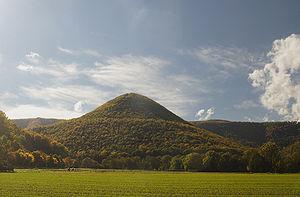
On entend par chute du limes de Germanie l'abandon par les Romains vers le milieu du IIIᵉ siècle du limes de Germanie qu'ils avaient construit depuis le Iᵉʳ siècle, ainsi que leur retraite de ce territoire d'empire vers l'arrière-pays à ce moment-là.